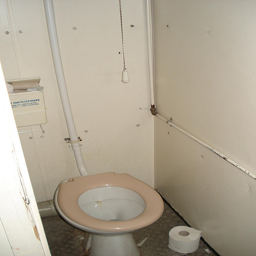
a bathroom that has a toilet in it
This bathroom is in the process of being remodeled.
A very small toilet closet with pull chain to flush.
a plain bathroom stale with just a toilet and tissue paper on the floor
A bathroom with just a toilet and toilet paper.